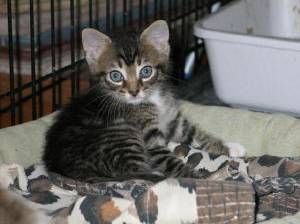
Label: cat